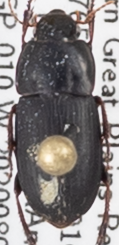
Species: Harpalus opacipennis
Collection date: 2020-08-04
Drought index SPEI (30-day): -0.82
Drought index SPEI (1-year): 0.302
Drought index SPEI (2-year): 0.944